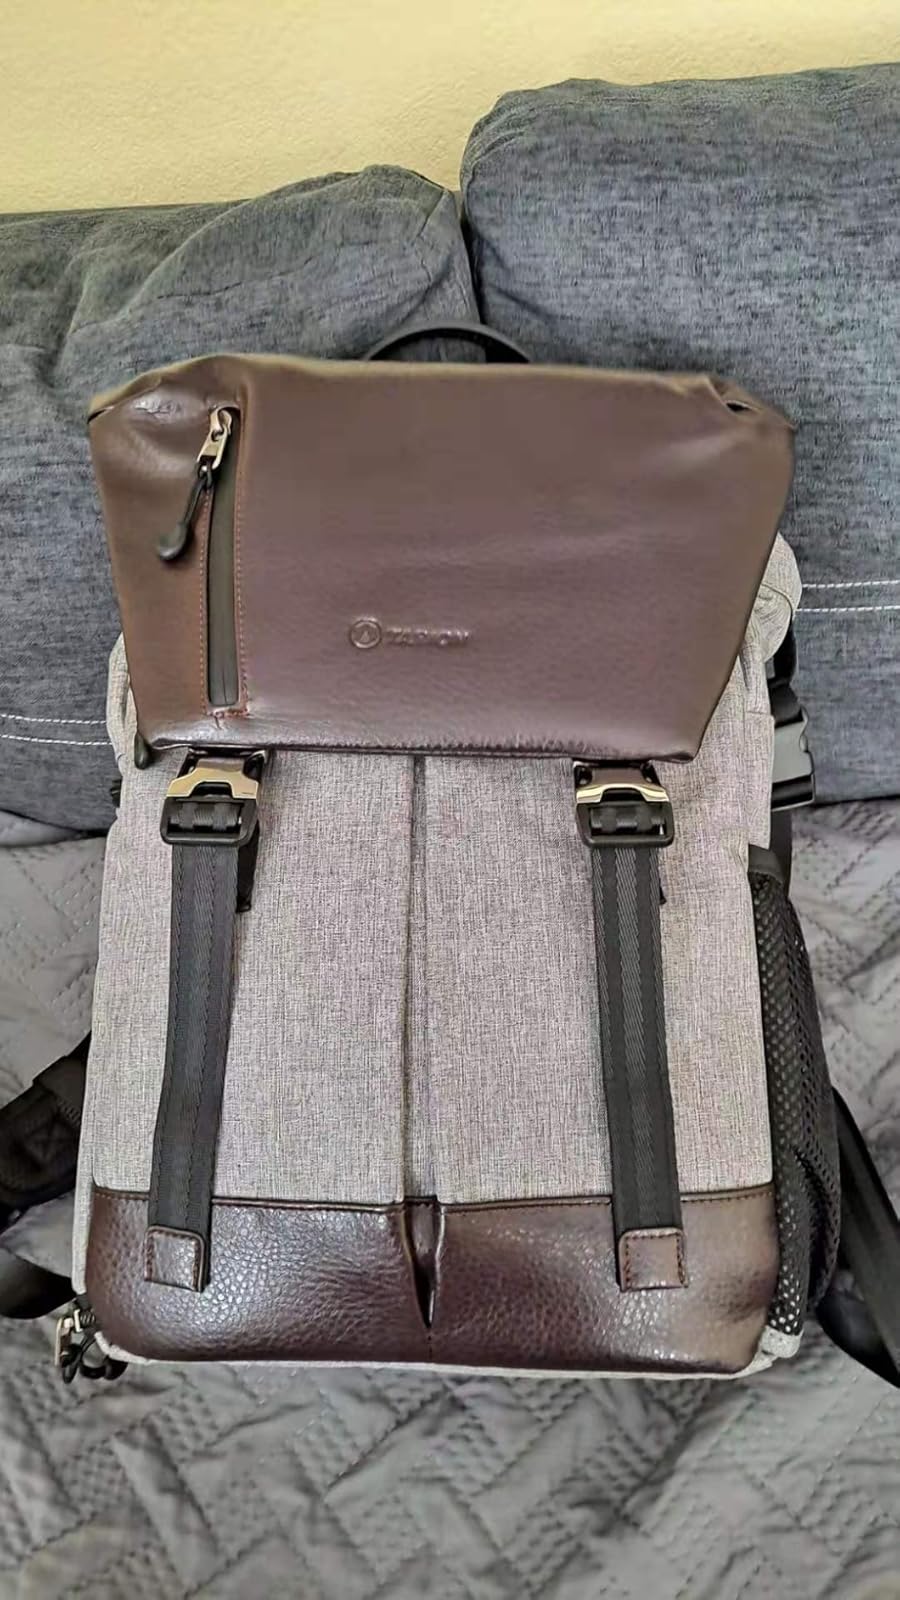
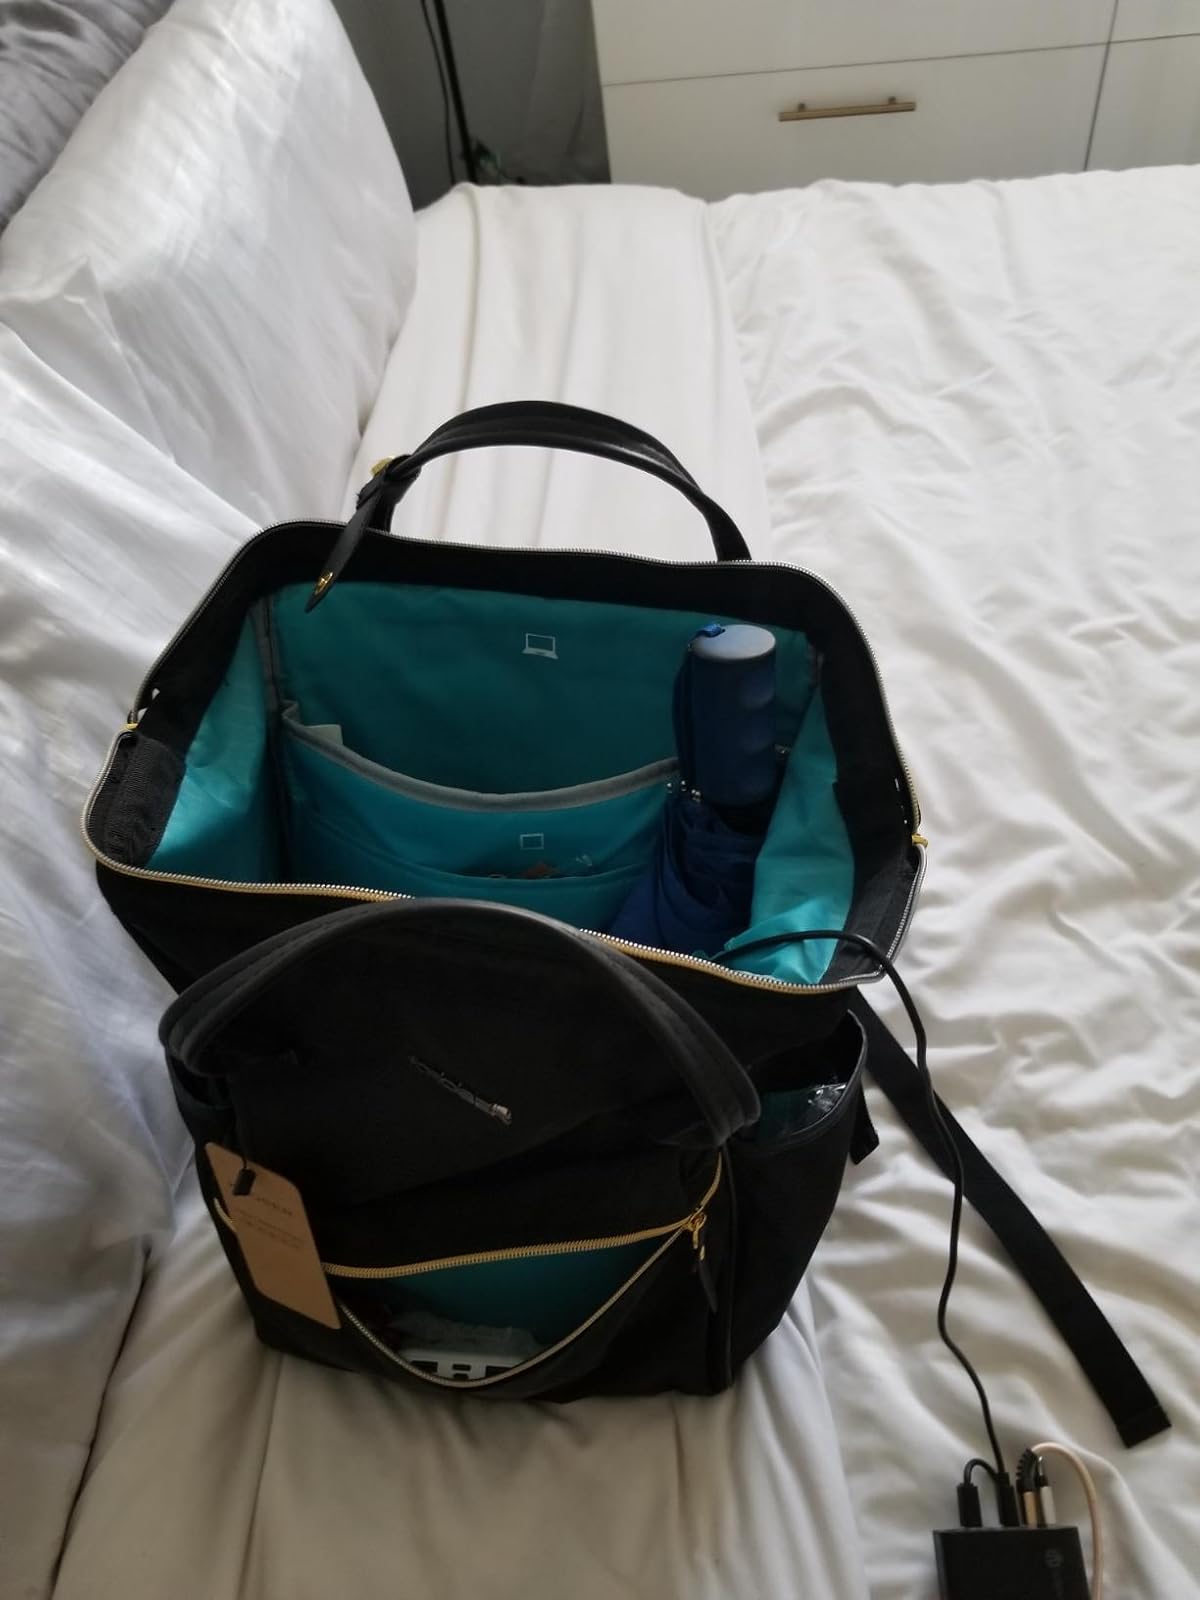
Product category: bag
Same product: no